Goodrich Social Settlement

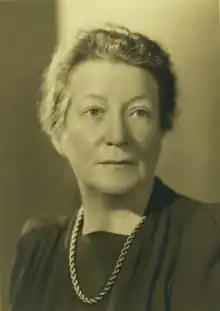
Alice P. Gannett

Various studies of the quarter were made (largely unpublished). Residents supplied material for the Committee of Fifty on the Social Substitutes for the saloon, and for a local housing investigation. The land for the first public playground in Cleveland was purchased by trustees of the house and the playground was conducted under the direction of residents. The city home gardening work originated in the settlement, as did the penny savings work, district nursing, Society for Promoting the Interests of the Blind, the Consumers' League, and other organizations. Residents were of service in the departments of health; education; public charities; in the movement for a "safe and sane Fourth"; for regulating moving pictures; investigating amusement halls; and formulating newsboy legislation.